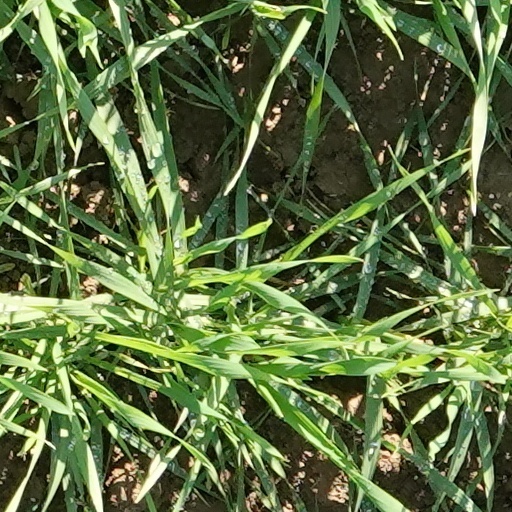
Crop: wheat